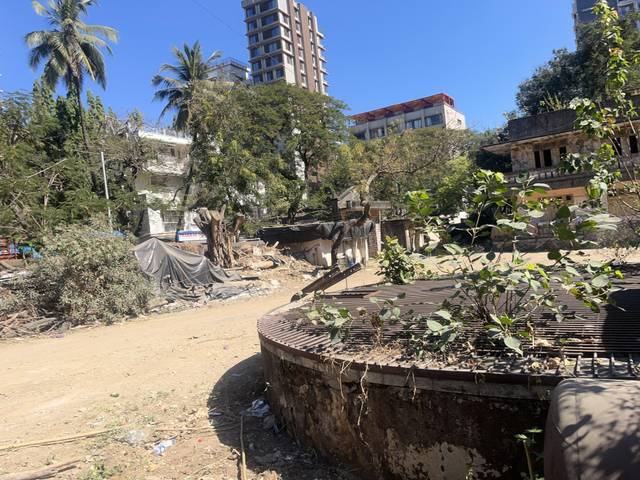
Region: India
Coordinates: 19.202, 72.845